France Bloch-Sérazin

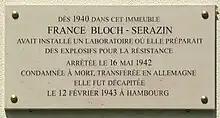
Plaque affixed on the facade of the building where France Bloch-Sérazin had installed her secret laboratory located 1 avenue Debidour in Paris 19th arrondissement (at the corner with the boulevard Sérurier).

Although Bloch's parents survived the Holocaust, her paternal grandmother, Louise Laure Marie Lévy Bloch (born Carling, near the France-German border on 15 June 1858), was almost 86 when she was arrested on 12 May 1944 by the Gestapo in a roundup in Néris-les-Bains. Louise Bloch was interned in Vichy. She was transferred on 26 May 1944 to the camp near Drancy and received registration number 23255. Despite her advanced age, she was reportedly a model of energy, confidence and strength. On 30 May 1944, she was deported to Auschwitz in convoy number 75. She died there 5 days later, on 4 June 1944. A plaque listing the deportees can be found at the Monument to the Dead in Néris-les-Bains, France; it bears her name.